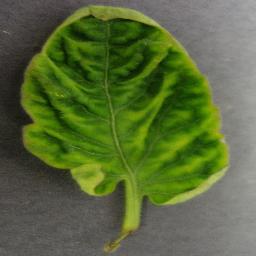
Label: Tomato___Tomato_Yellow_Leaf_Curl_Virus